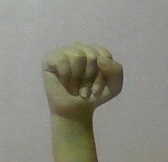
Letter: saad